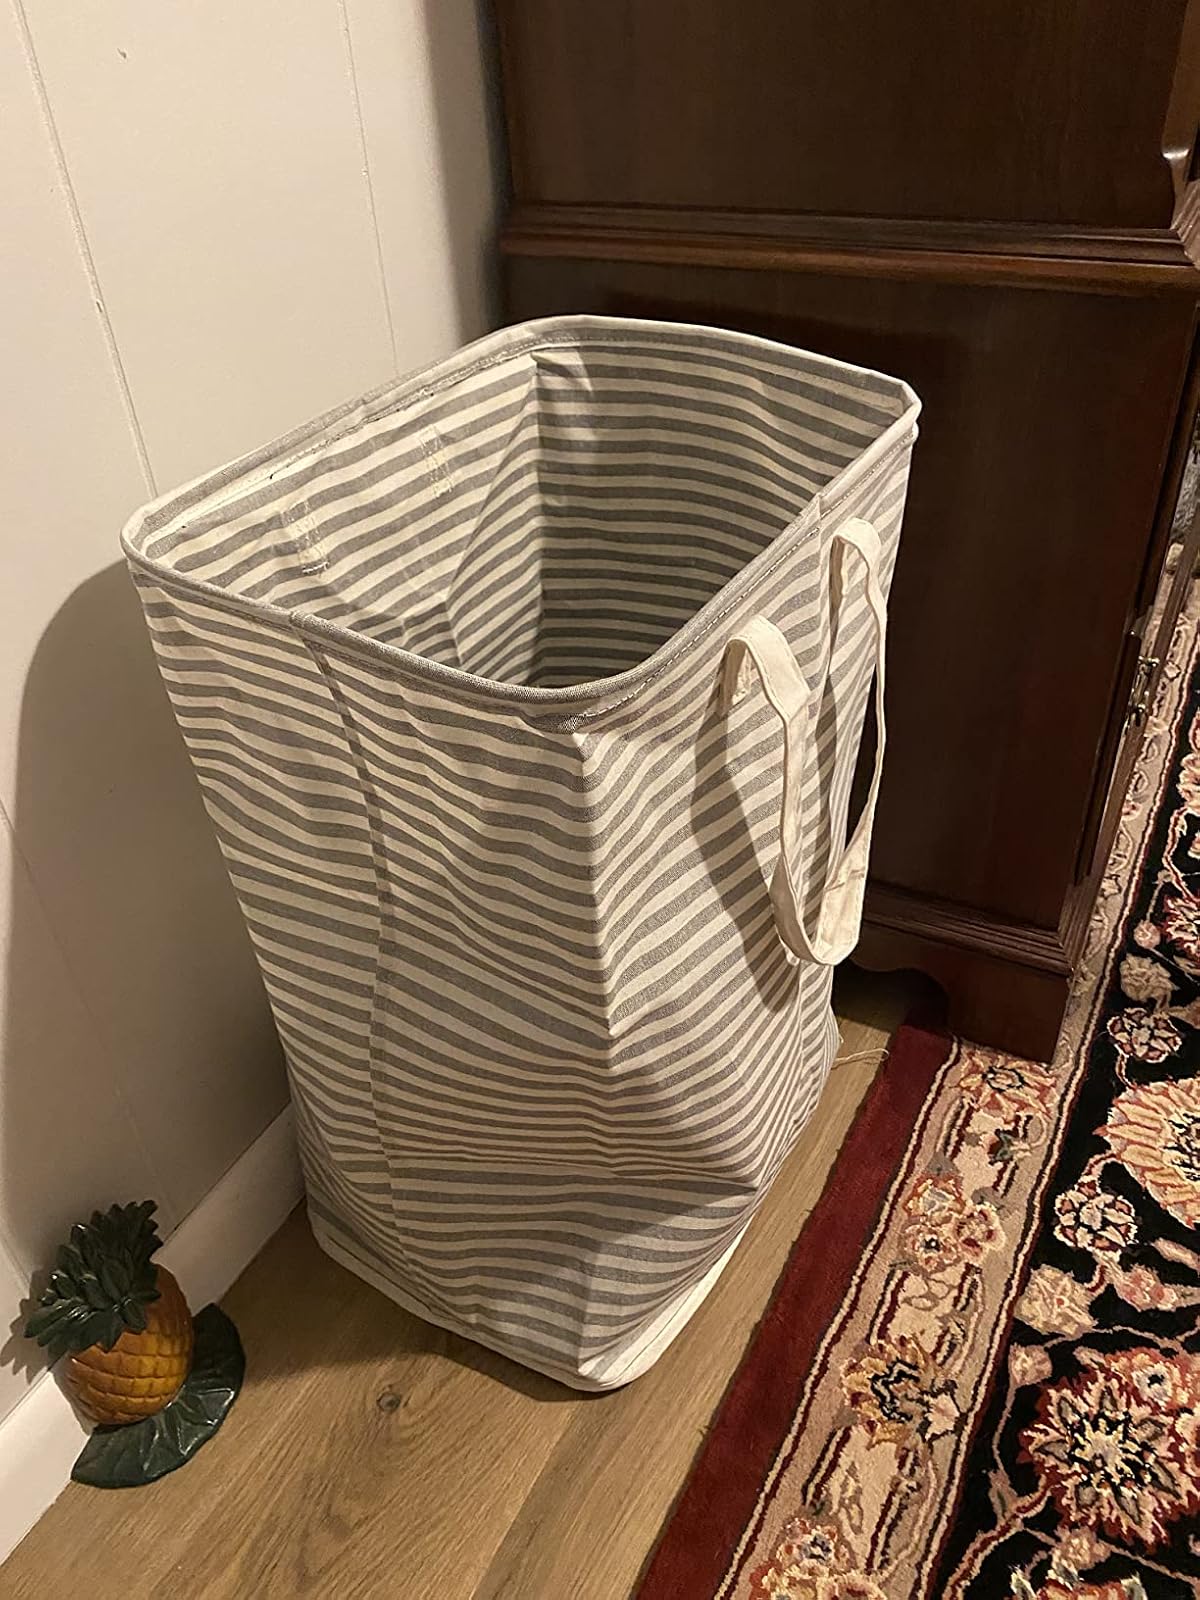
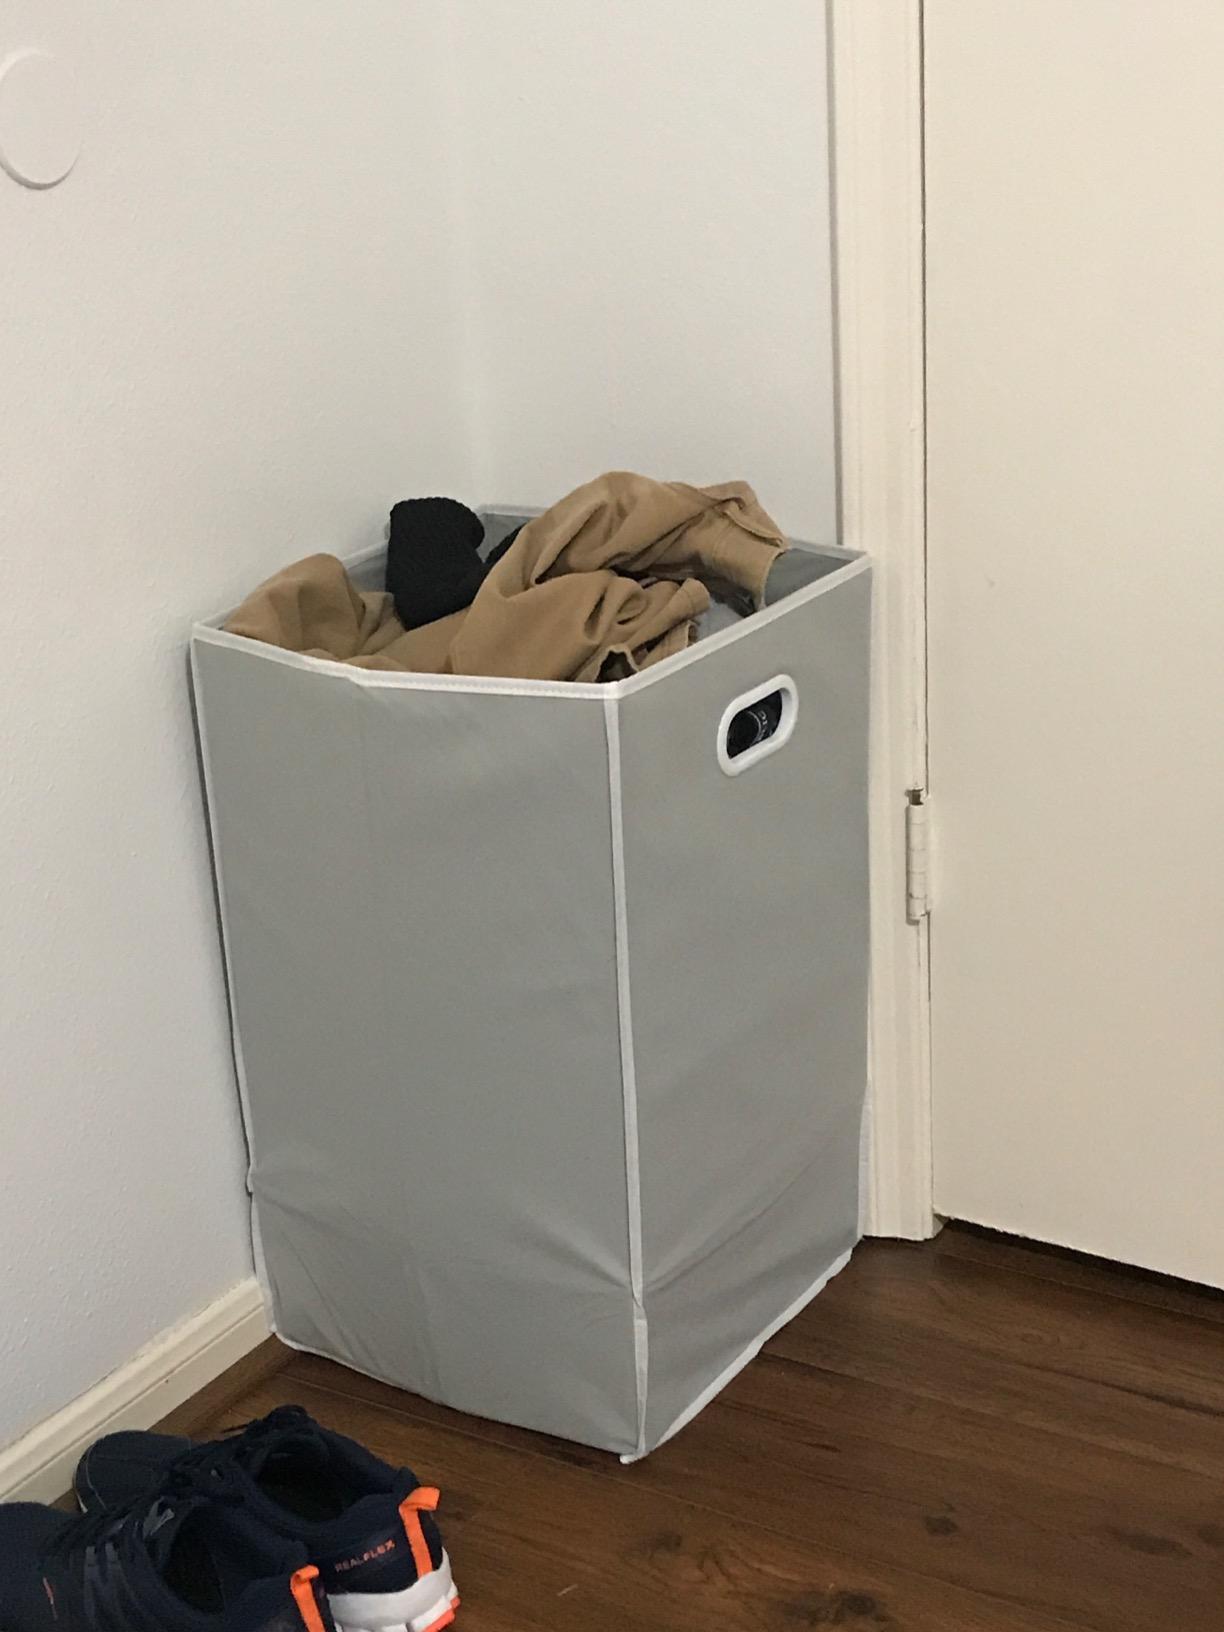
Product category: items_hamper
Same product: no